Tarka Trail

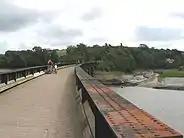
The Tarka Trail crossing the River Torridge, just south of Bideford, using the former railway bridge

The Tarka Trail was established in 1987 as the Taw/Torridge Country Park using the disused railway line between Barnstaple and Bideford. The railway line was purchased for £515,000 in 1986-87 from British Rail. In 1989, the remainder of the line between Bideford and Meeth was acquired in its entirety by Devon County Council for £1. Conversion of this section to a footpath was enabled by a £60,000 Derelict Land Grant from central government in 1989–90, plus a further £100,000 from Devon County Council and the Countryside Commission in 1990–91. A large proportion of the money was needed to adapt and repair bridges across the River Torridge.